Kristina Mladenovic

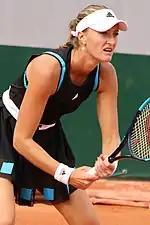
Mladenovic at the 2019 French Open

Mladenovic started her season at the Brisbane International, where she lost in the first round to the eventual singles finalist Aliaksandra Sasnovich in three sets. In her next tournament, the Sydney International, she retired in second set of her first-round match against the Australian wildcard Ellen Perez due to heat stress. At the Australian Open, Mladenovic's poor form in singles continued, losing her first round match in straight sets to world No. 104, Ana Bogdan from Romania, extending her losing streak in singles to 15 consecutive matches. Opening up about the loss, Mladenovic stated that it was not about injury anymore, that it was just a bad day and that it could not continue like that. Mladenovic turned things around when she won the Australian Open women's doubles with Tímea Babos, thus winning her second career Grand Slam women's doubles title.